Nassim Nicholas Taleb

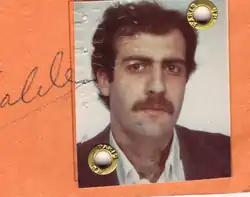
Taleb as a student

Taleb was born in Amioun, Lebanon, to Minerva Ghosn and Nagib Taleb, an oncologist and a researcher in anthropology. His rich and influential parents were Greek Orthodox Christians, and had French citizenship. His maternal grandfather and great-grandfather were both deputy prime ministers of Lebanon in the 1940s through the 1970s, and his four-times great grandfather was one of the board of directors to the administrator of Mount Lebanon. His paternal grandfather Nassim Taleb was a supreme court judge. Taleb attended a French school in Beirut, the Grand Lycée Franco-Libanais. His family saw its political prominence and wealth reduced by the Lebanese Civil War, which began in 1975. He is a Greek Orthodox Christian.